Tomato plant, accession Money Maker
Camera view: bottom (45 deg); turntable rotation: 30 degrees
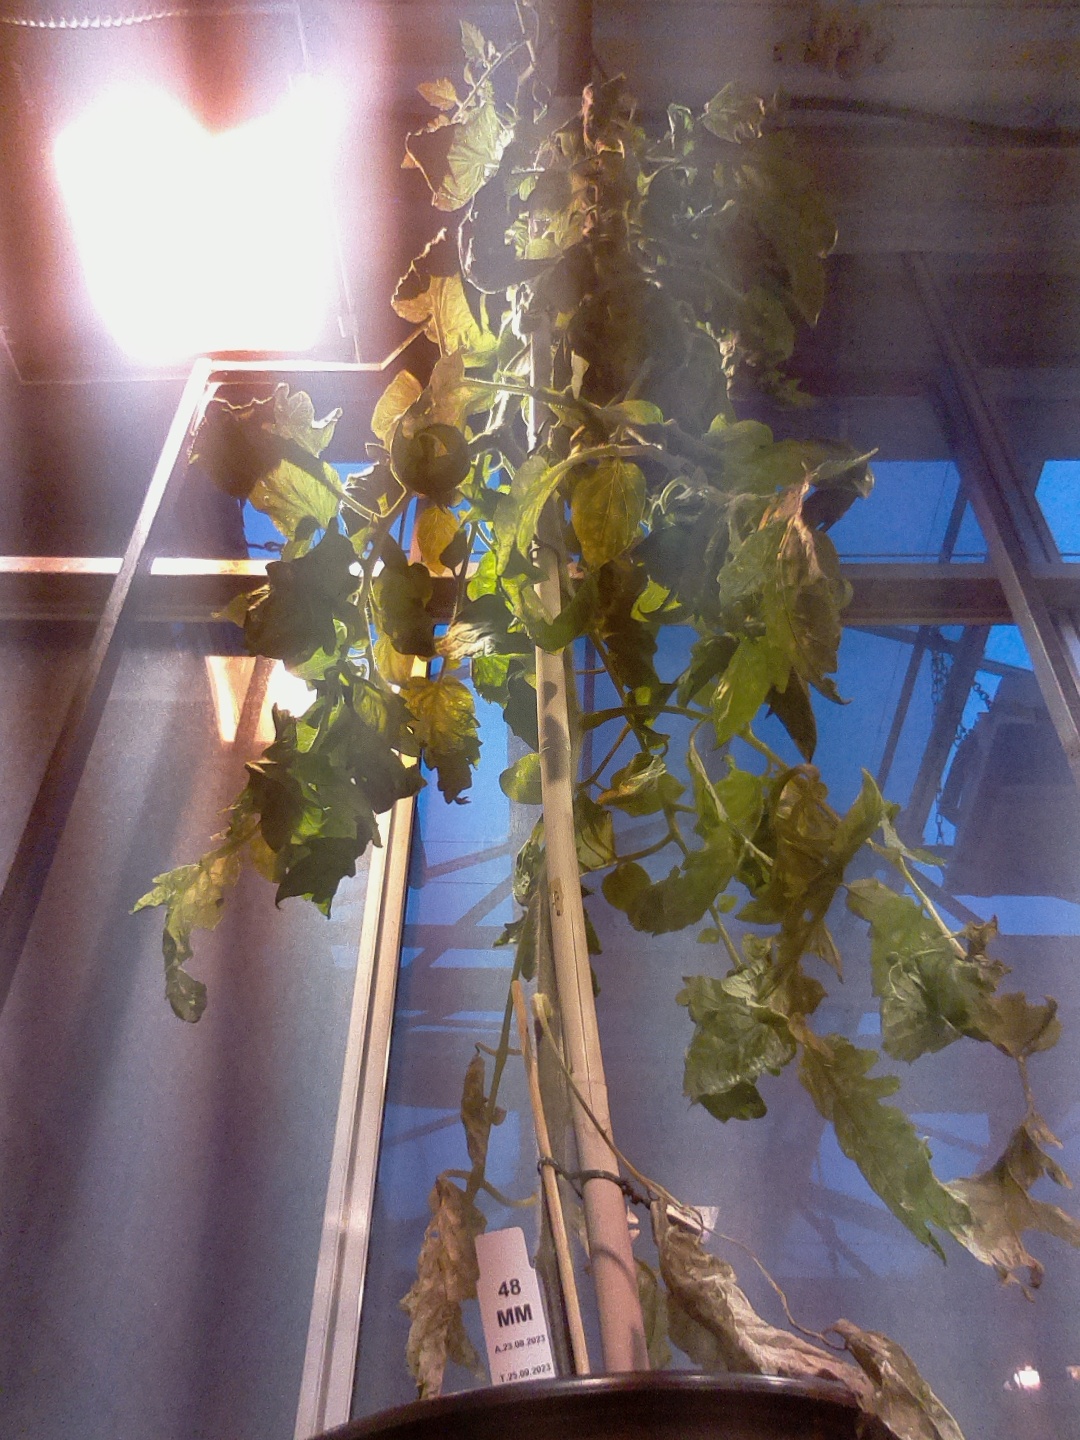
BBCH growth stage 72: 20%-30% of final fruit size